Wound bed preparation

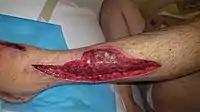
An open wound after debridement

Debridement is an essential element of effective wound care. Although this view is deeply rooted in practice it is nonetheless based on empirical observation. Bradley "et al." have stated that it is "unclear whether wound debridement is a beneficial process that expedites healing". Despite this confusing situation, current recommendation favours regular debridement. It is thought that even in an immune compromised patient debridement can assist in establishing a favourable balance of the wound bioburden.